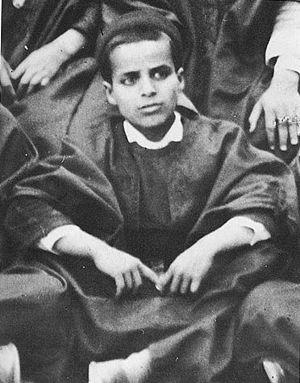
Bourguiba au college Sadiki en 1917 العربية: الحبيب بورقيبة في المدرسة الصادقية 1917
Habib Bourguiba, de son nom complet Habib Ben Ali Bourguiba, né probablement le 3 août 1903 à Monastir et mort le 6 avril 2000 dans la même ville, est un homme d'État tunisien, président de la République entre 1957 et 1987.
Habib Bourguiba, né officiellement le 3 août 1903 à Monastir, est le huitième et dernier enfant de Ali Bourguiba et de Fattouma Khefacha. Issu d'une famille modeste, sa naissance marque la honte de sa mère et l'inquiétude de son père, les deux étant d'un âge avancé. Le jeune Habib, qui évolue dans un environnement féminin, est marqué dès son jeune âge par les inégalités des sexes. Malgré sa situation financière, Ali Bourguiba décide d'investir son argent dans l'instruction de son fils pour lui éviter son sort d'être enrôlé dans l'armée. Dans ce cadre, il l'envoie à Tunis en 1907, chez son frère M'hamed pour l'inscrire au Collège Sadiki. Séparé de sa mère à l'âge de 5 ans, il vit dans de modestes conditions à la capitale où il est marqué par l'affaire du Djellaz de 1911. En 1913, au grand soulagement de son père, il décroche son certificat d'études primaires qui le dispense du service militaire et lui permet de poursuivre ses études secondaires au collège Sadiki. Cependant, il perd sa mère, à l'âge de 10 ans, la même année, ce qui le marquera toute sa vie.